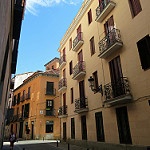
Label: street